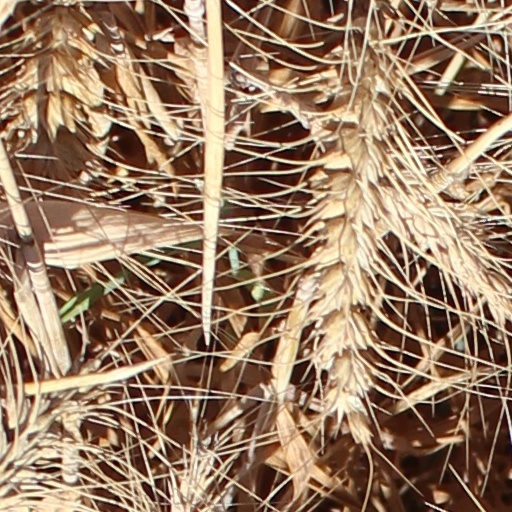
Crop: wheat